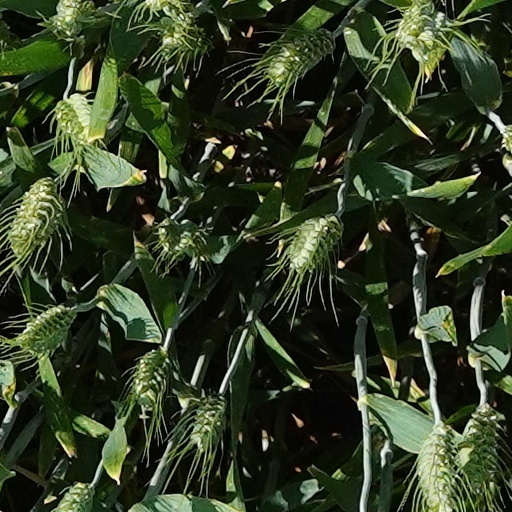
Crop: wheat